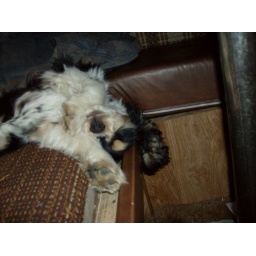
my dog tuffy falling off the couch in our trailer